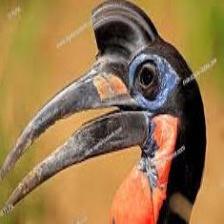
Species: ABYSSINIAN GROUND HORNBILL
Scientific name: BUCORVUS ABYSSINICUS
ImageNet parent category: hornbill